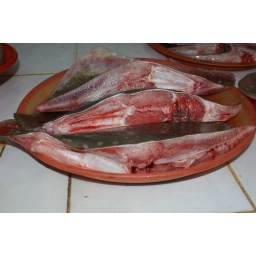
The cut up ray fish on sale at the fish market in Labuan